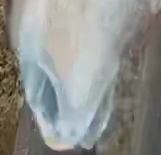
Face region: mouth_nostrils (mouth_chin_nostrils_and_profile)
Pain indicator: obviously_present